Marienberg Fortress

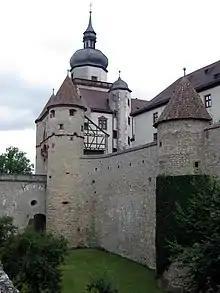
"Scherenbergtor" and medieval wall with the Kiliansturm in the background

Marienberg Fortress (German: "Festung Marienberg") is a prominent landmark on the left bank of the Main river in Würzburg, in the Franconia region of Bavaria, Germany. It is a symbol of Würzburg and served as a home of the local prince-bishops for nearly five centuries. It has been a fort since ancient times, although most of the current structures were built in Renaissance and Baroque styles between the 16th and 18th centuries. After Gustavus Adolphus of Sweden conquered the area in 1631 during the Thirty Years' War, the castle was reconstructed as a Baroque residence. After it ceased to serve as residence of the Bishops of Würzburg, the fortress saw repeated action in the wars of the late 18th and 19th centuries. It was severely damaged by British bombs in March 1945 and only fully rebuilt in 1990. Today, it houses two museums.